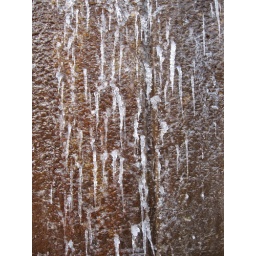
There is a bridge by my house and the water drips down and freezes and I thought it looked really neat.